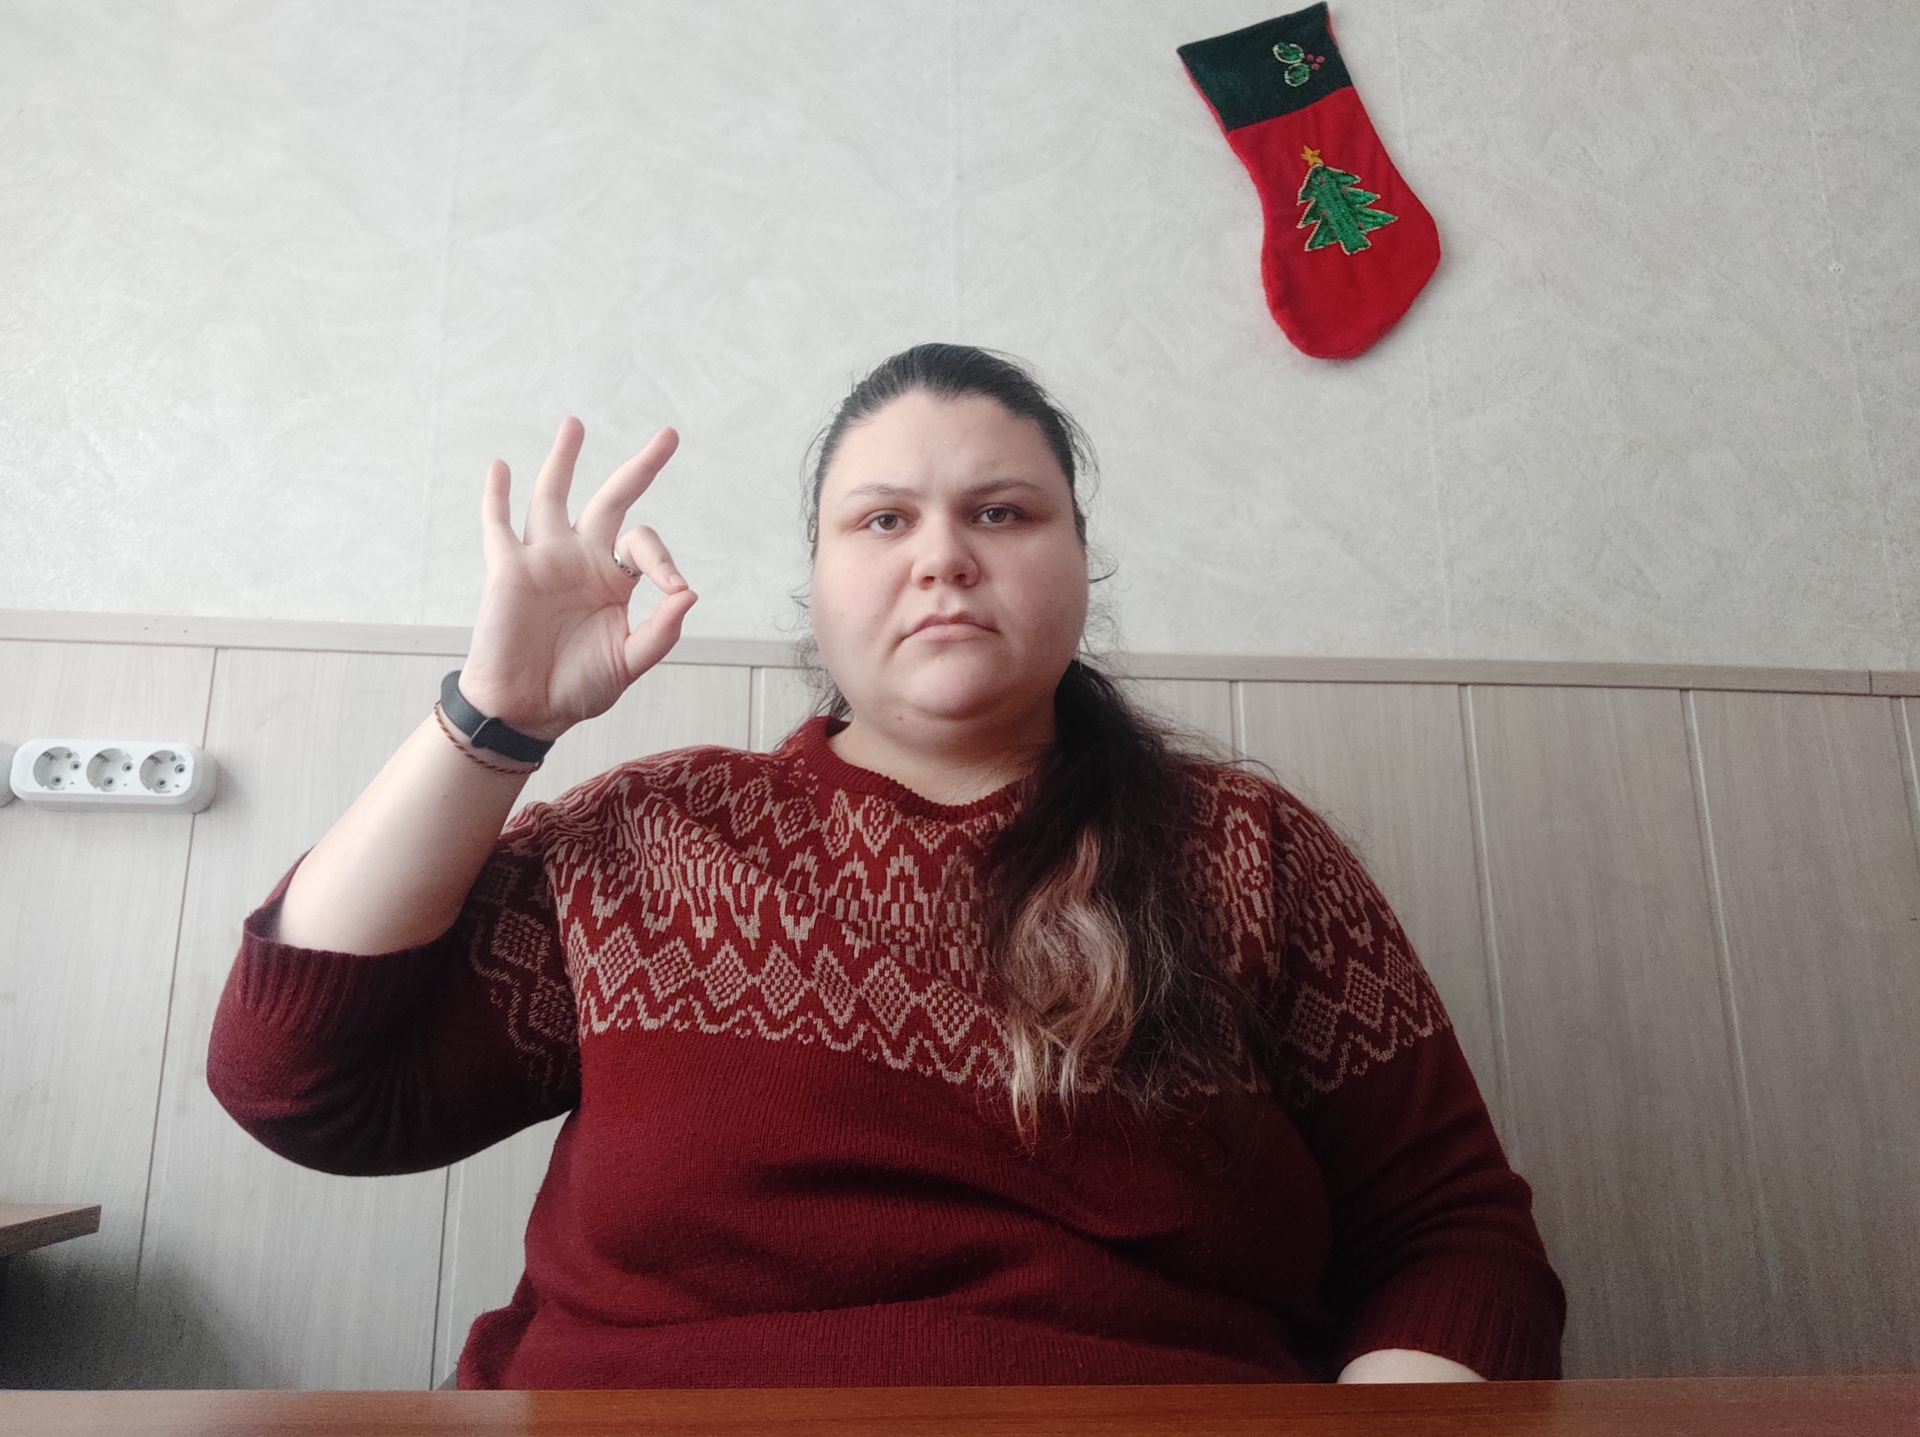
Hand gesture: ok